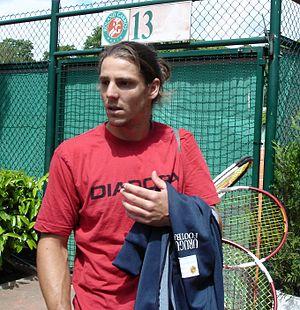
Gaston Gaudio à Roland-Garros en 2005 après un entrainement